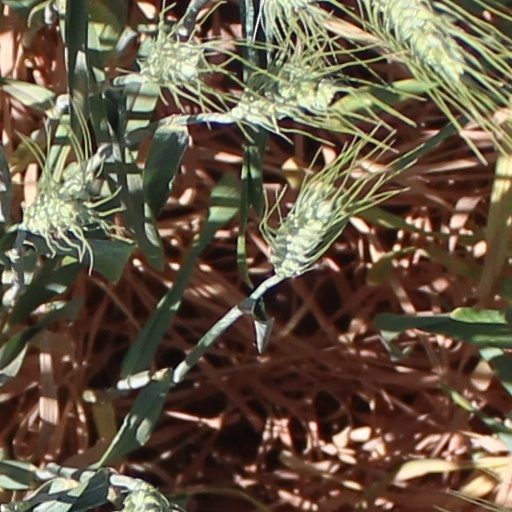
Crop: wheat